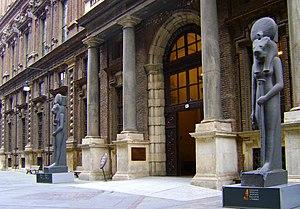
Entrée au Musée égyptologique, Turin (Italie)
Le Musée égyptologique de Turin ou Musée des antiquités égyptiennes de Turin possède l'une des plus importantes collections égyptologiques du monde. Il expose 14 800 œuvres, dont 11 500 dans les « galeries de la culture matérielle », sur près de 40 000 œuvres. C'est le premier musée italien à avoir été partiellement privatisé en décembre 2005 dans le cadre de la création d'une fondation.
Cette liste des plus grands musées d'art du monde procède à un classement des musées d'art et autres musées contenant principalement des œuvres d'art en fonction de la surface totale d'exposition.